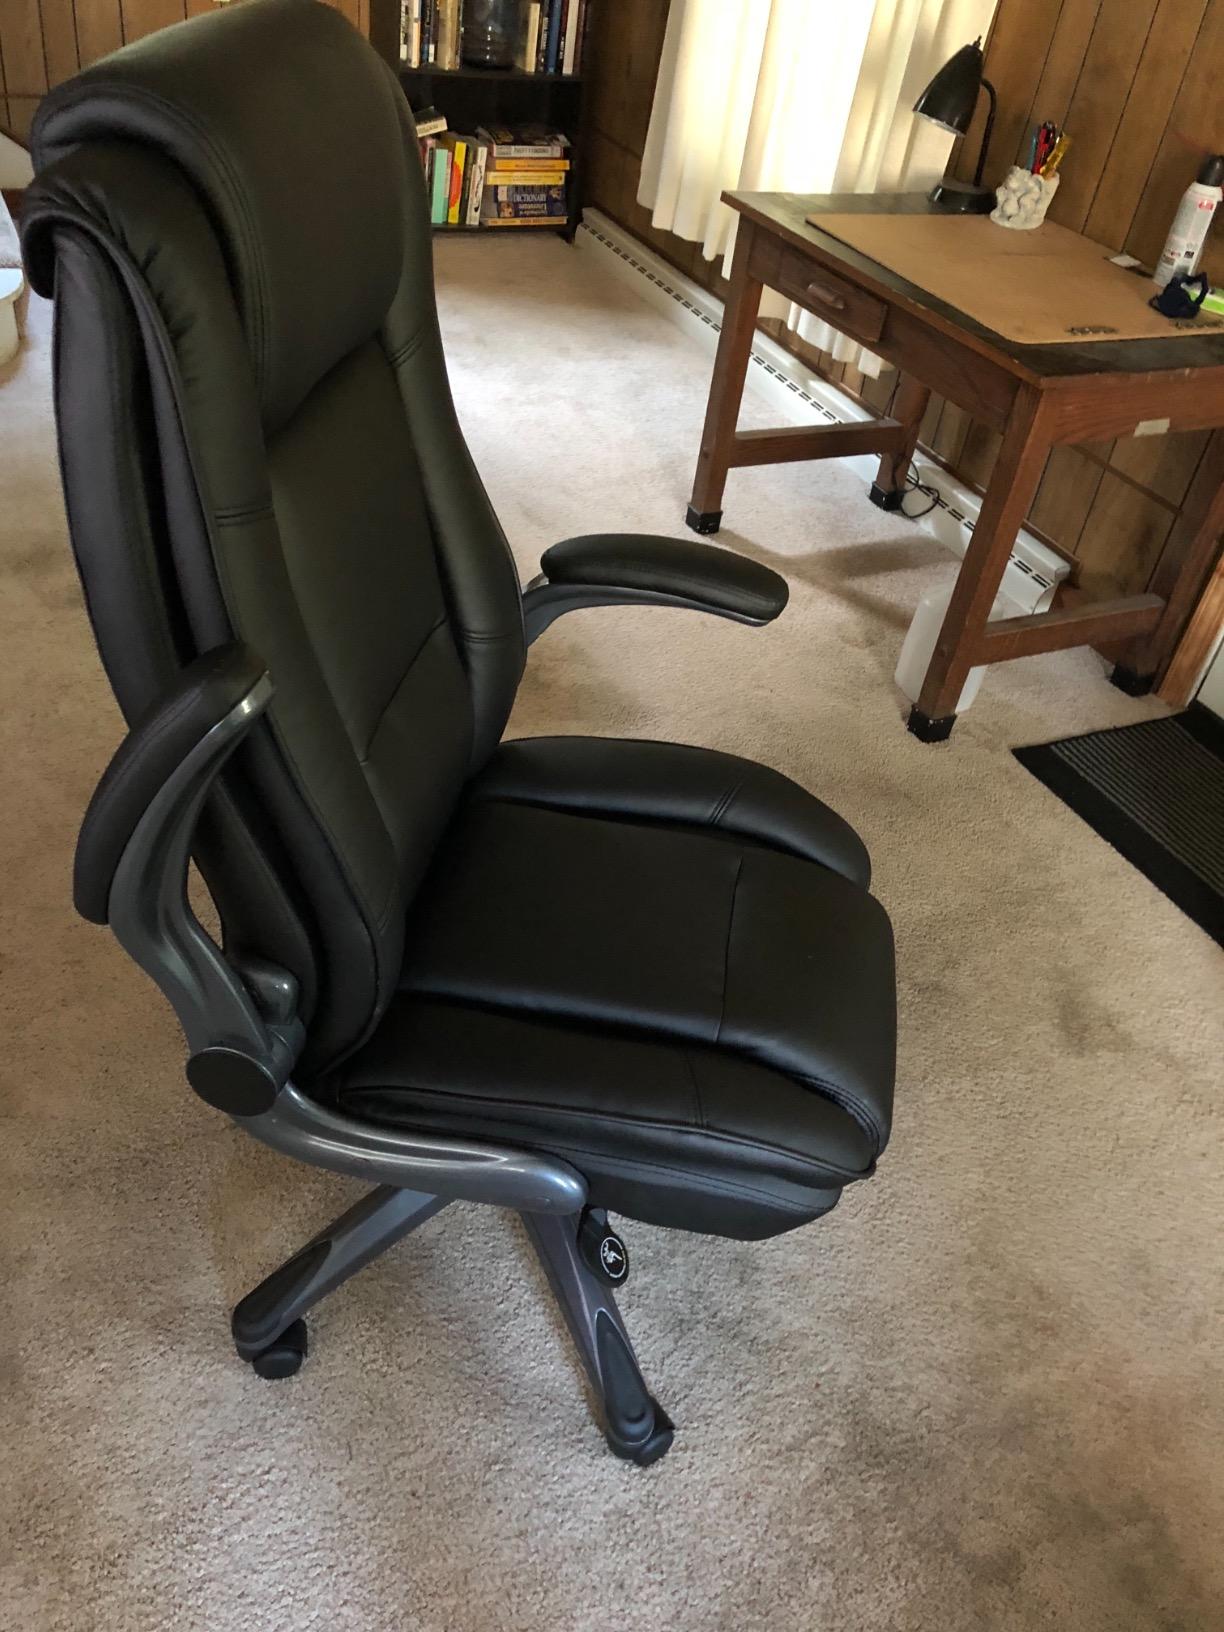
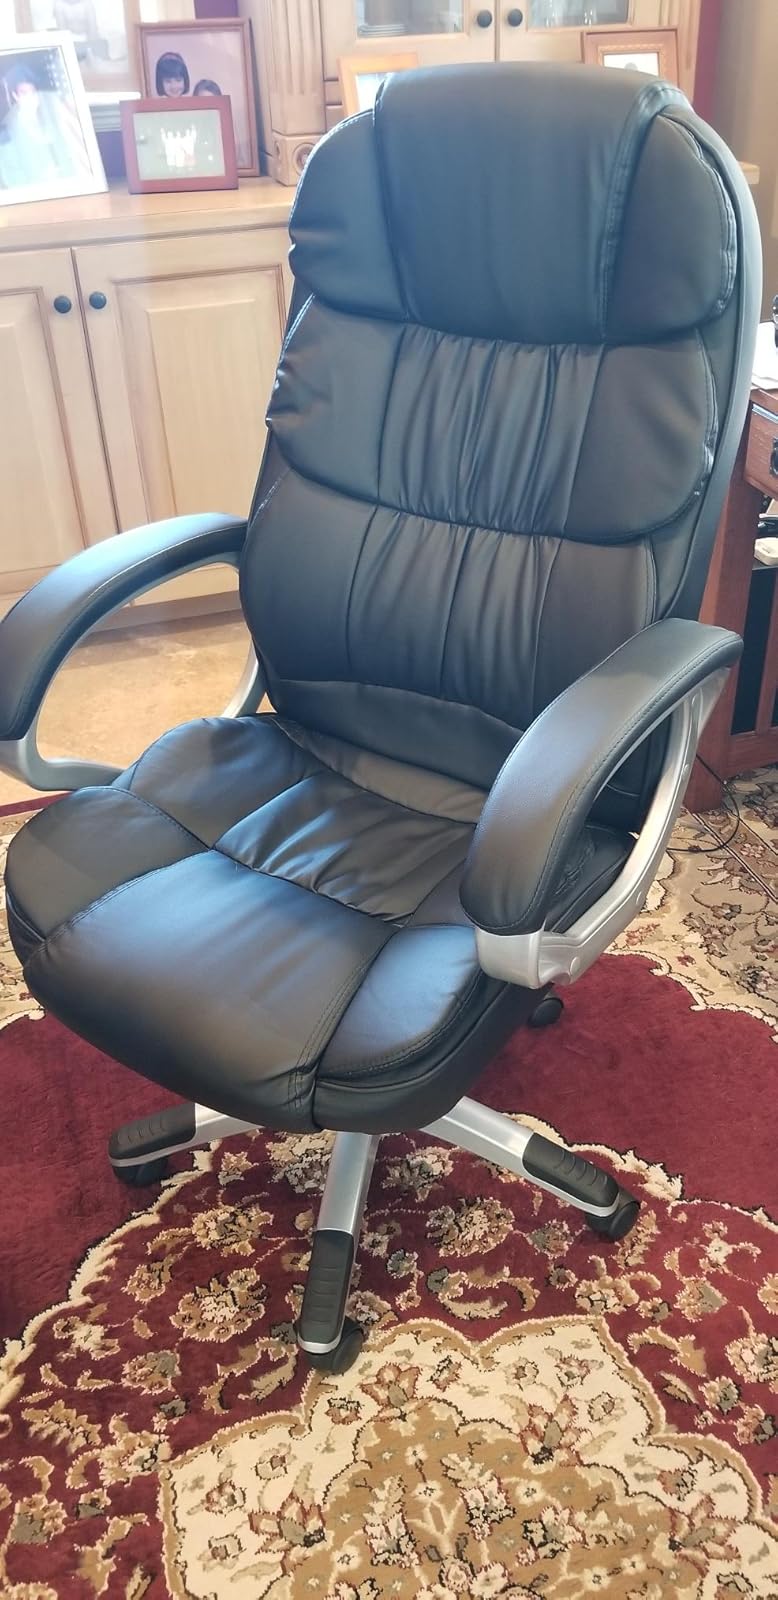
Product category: items_chair
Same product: no